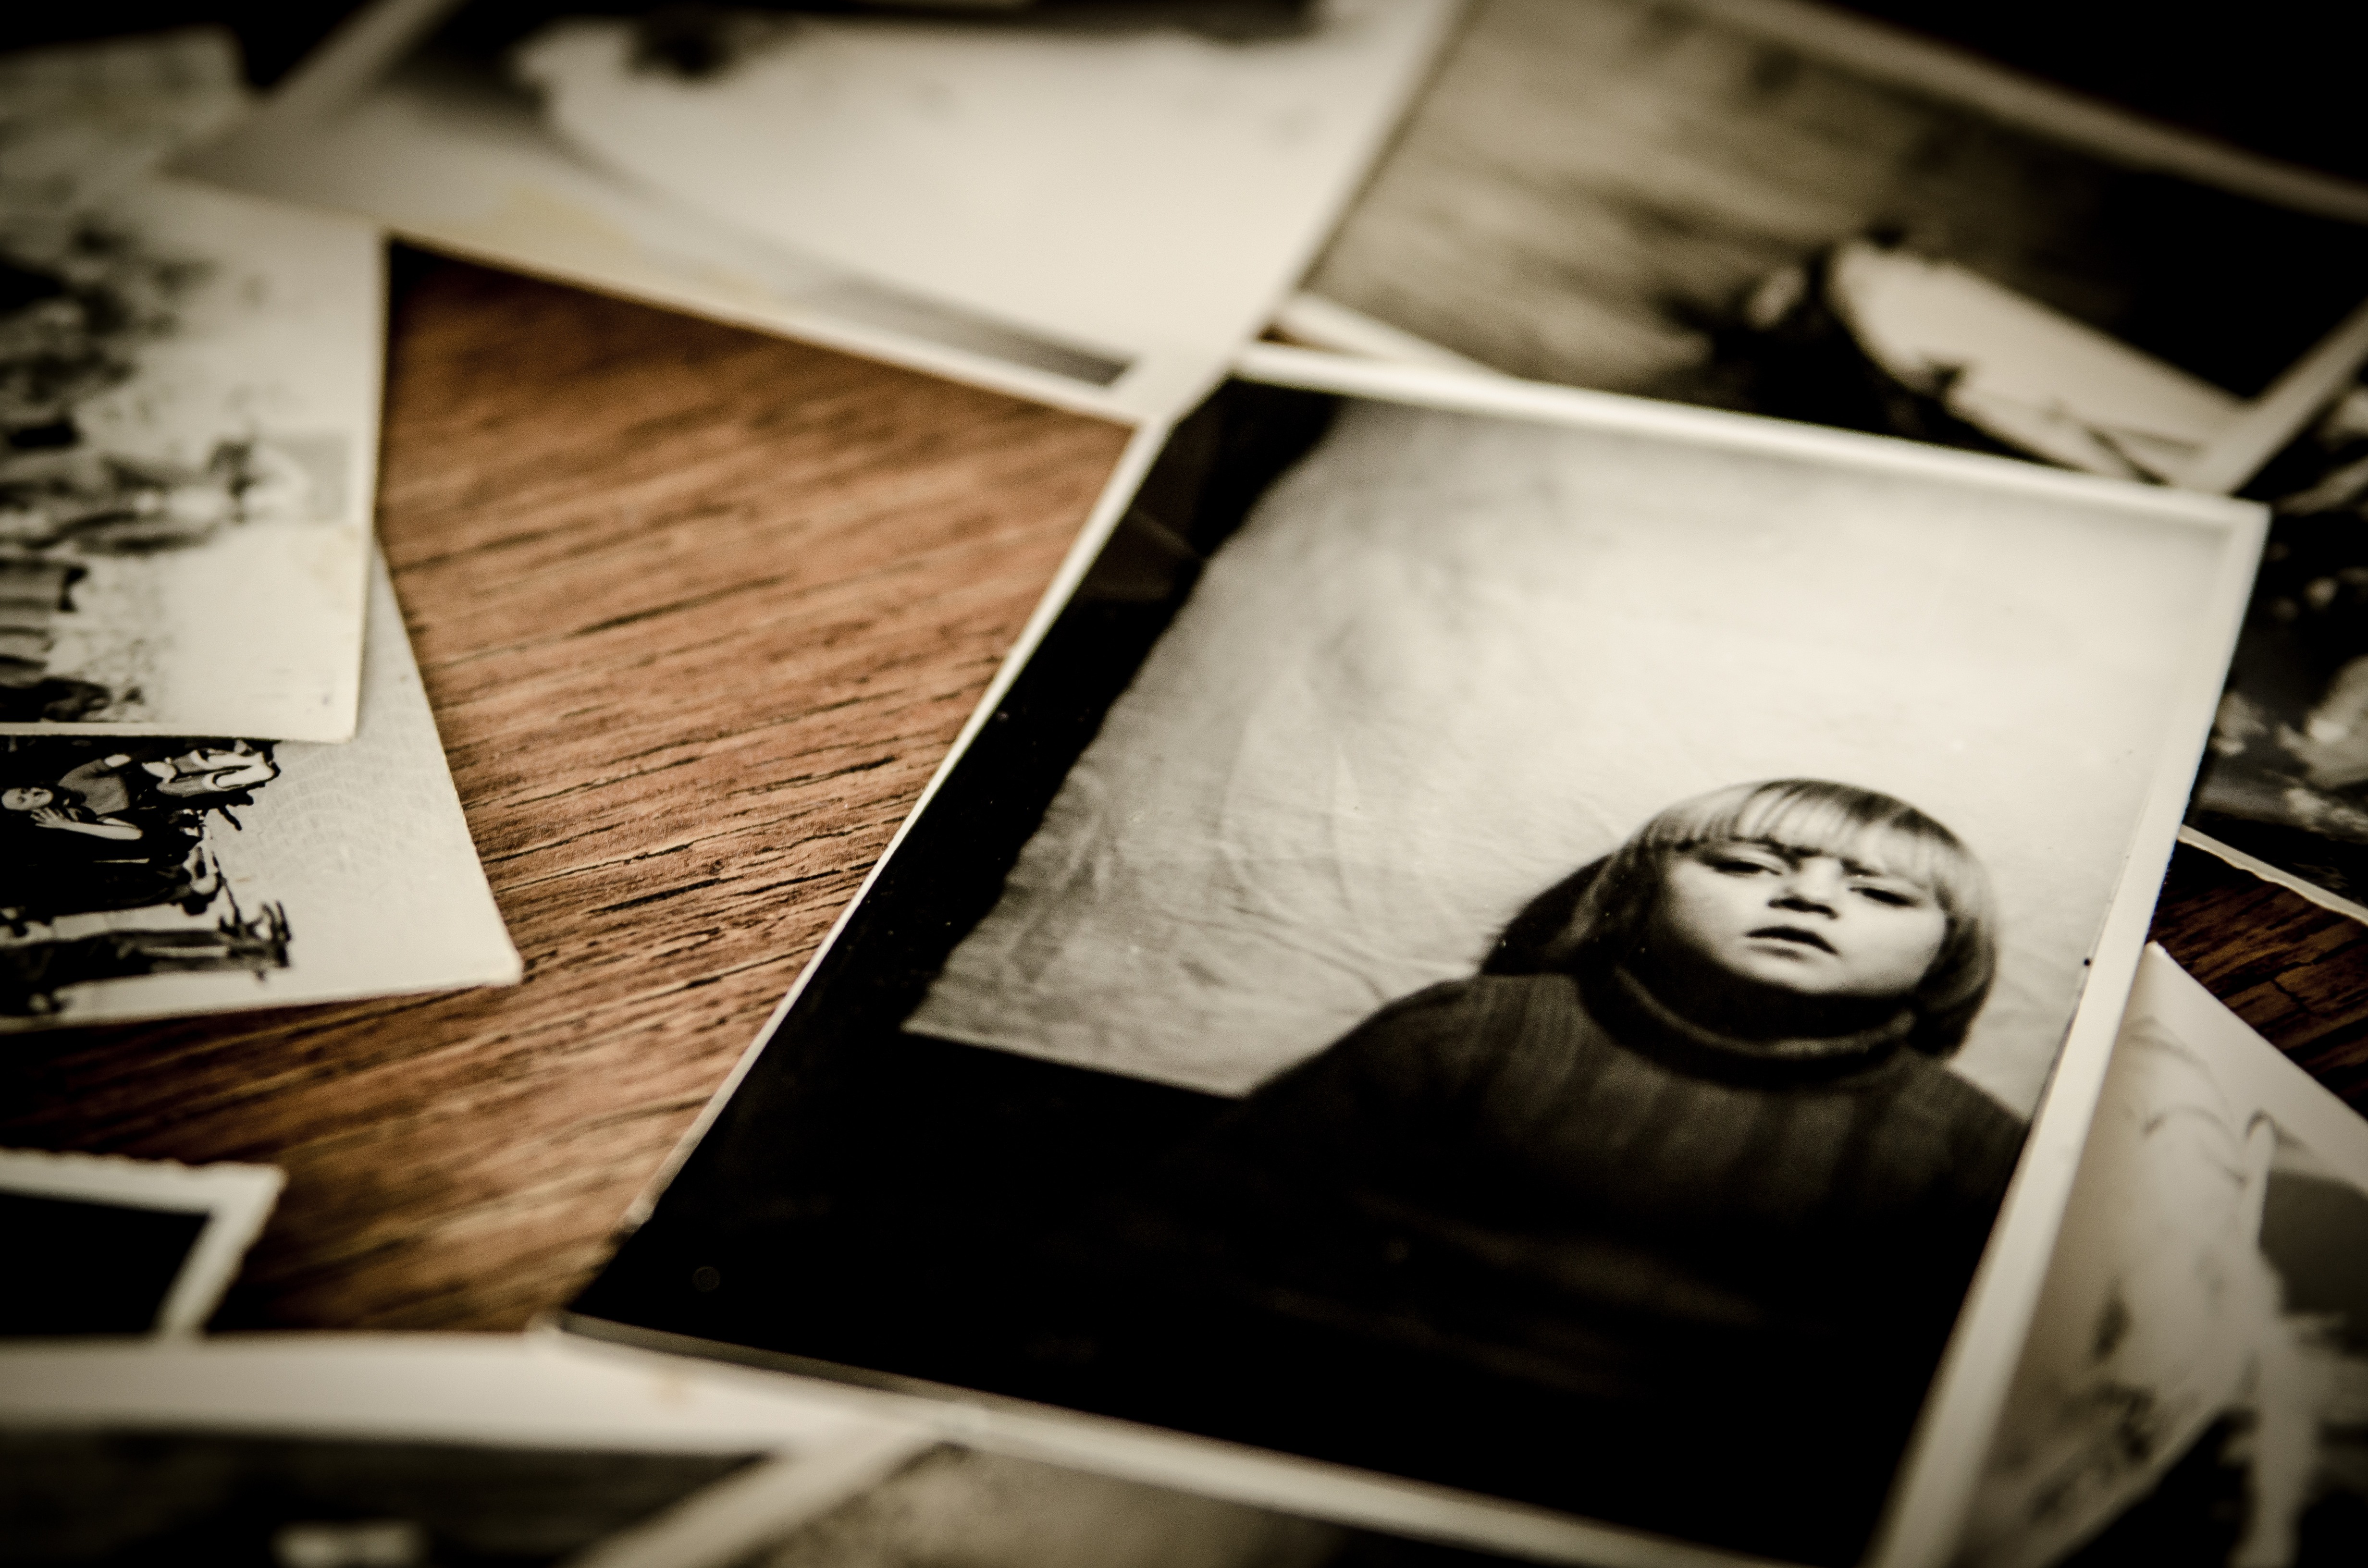
black and white, white, photography, photographer, old, photo, memory, nostalgia, black, monochrome, brand, photos, art, drawing, design, photograph, image, souvenir, shape, monochrome photography